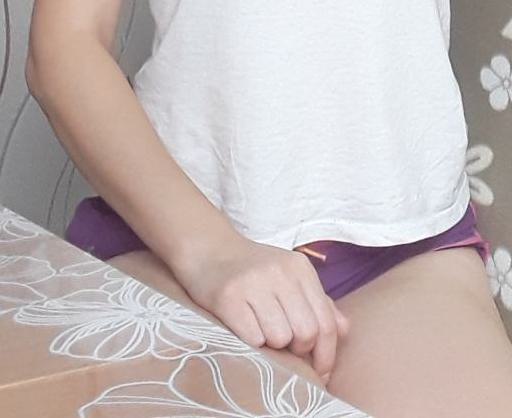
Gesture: no_gesture